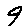
Label: 9